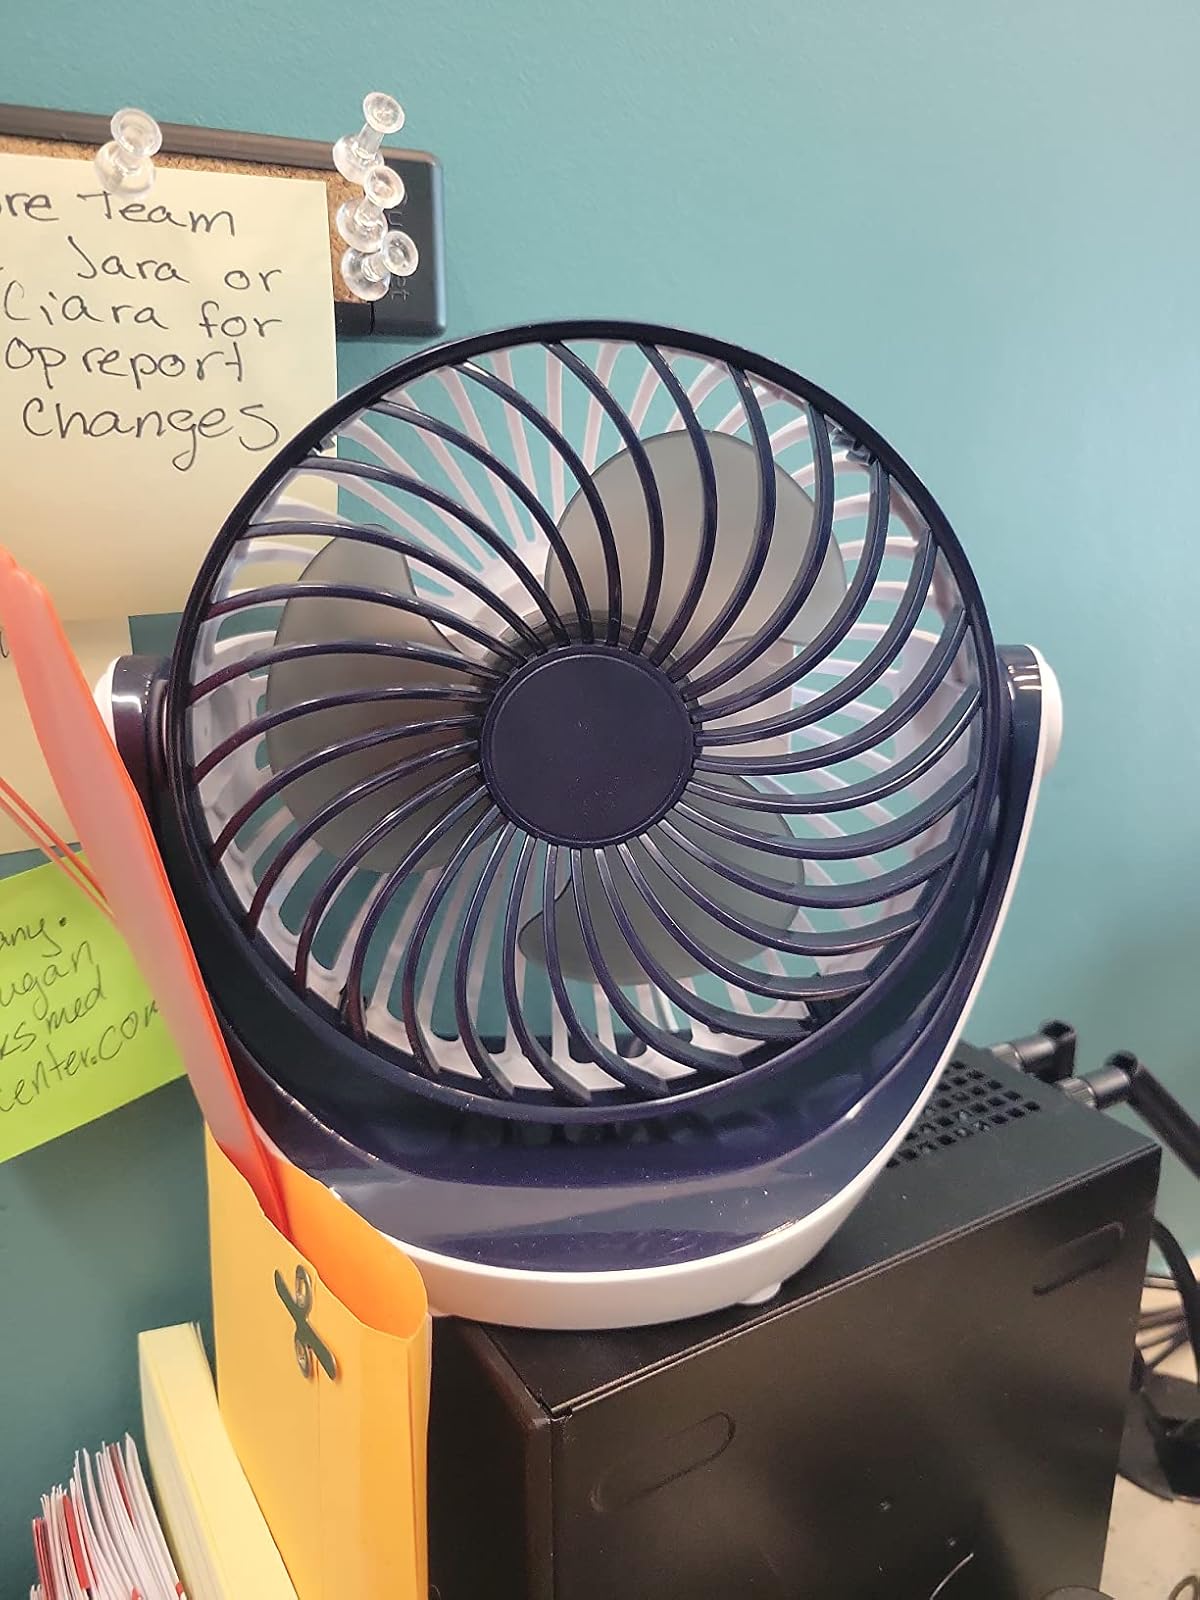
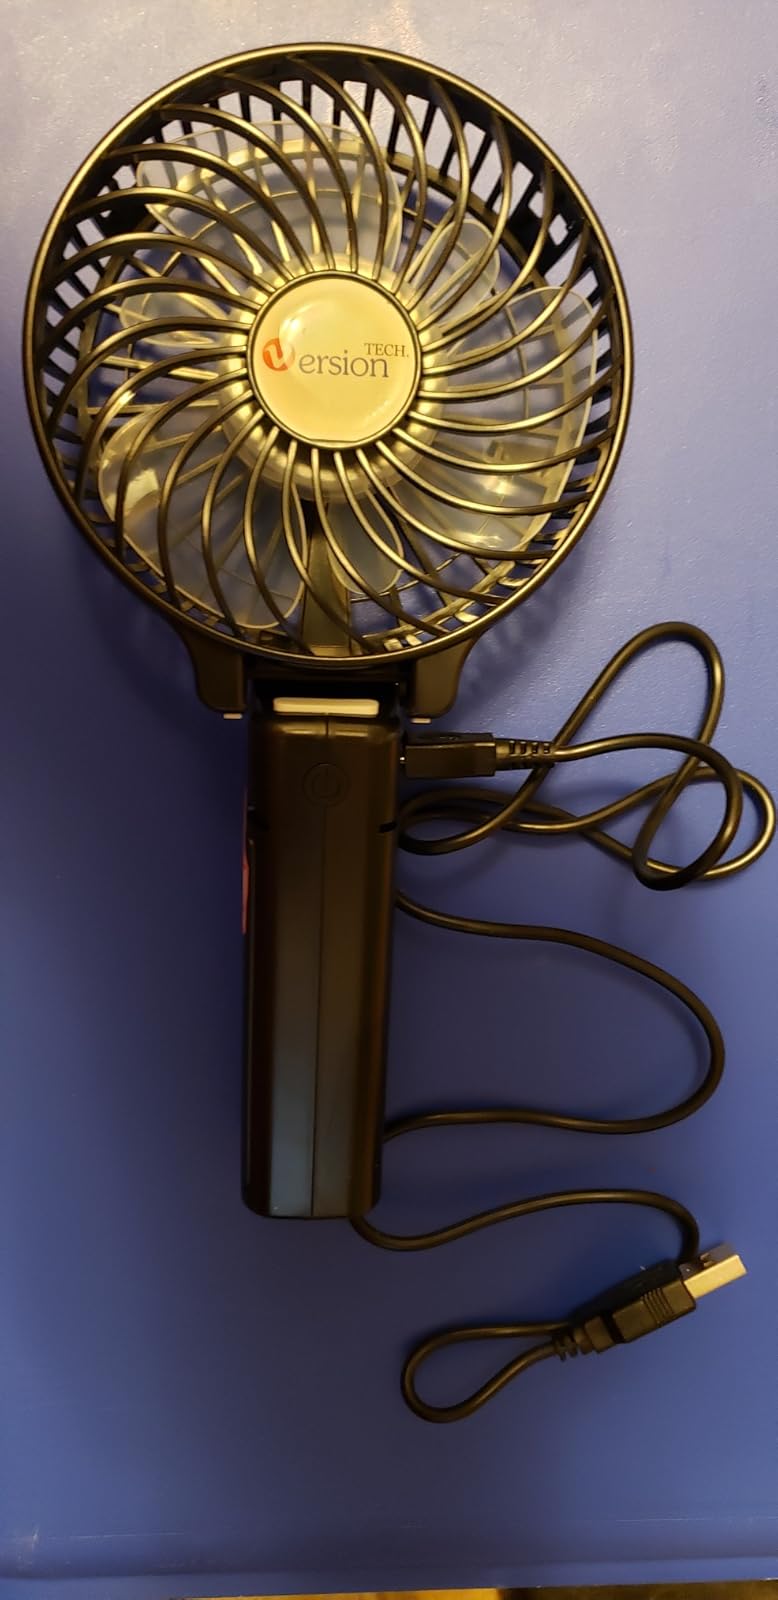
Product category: fan
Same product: no